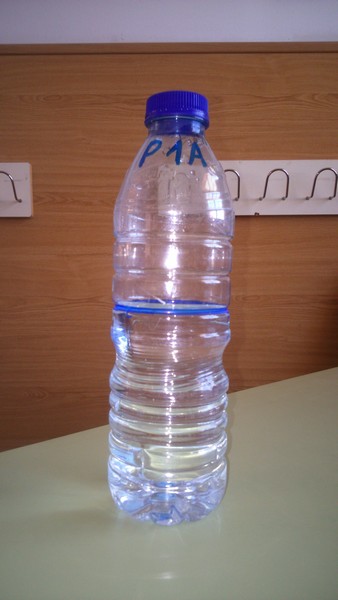
Waste category: plastic